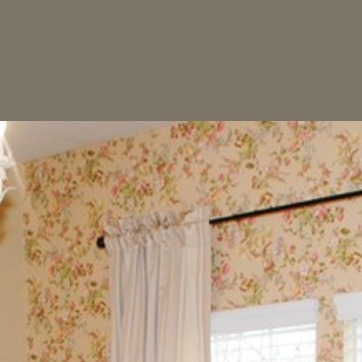
Material: wallpaper